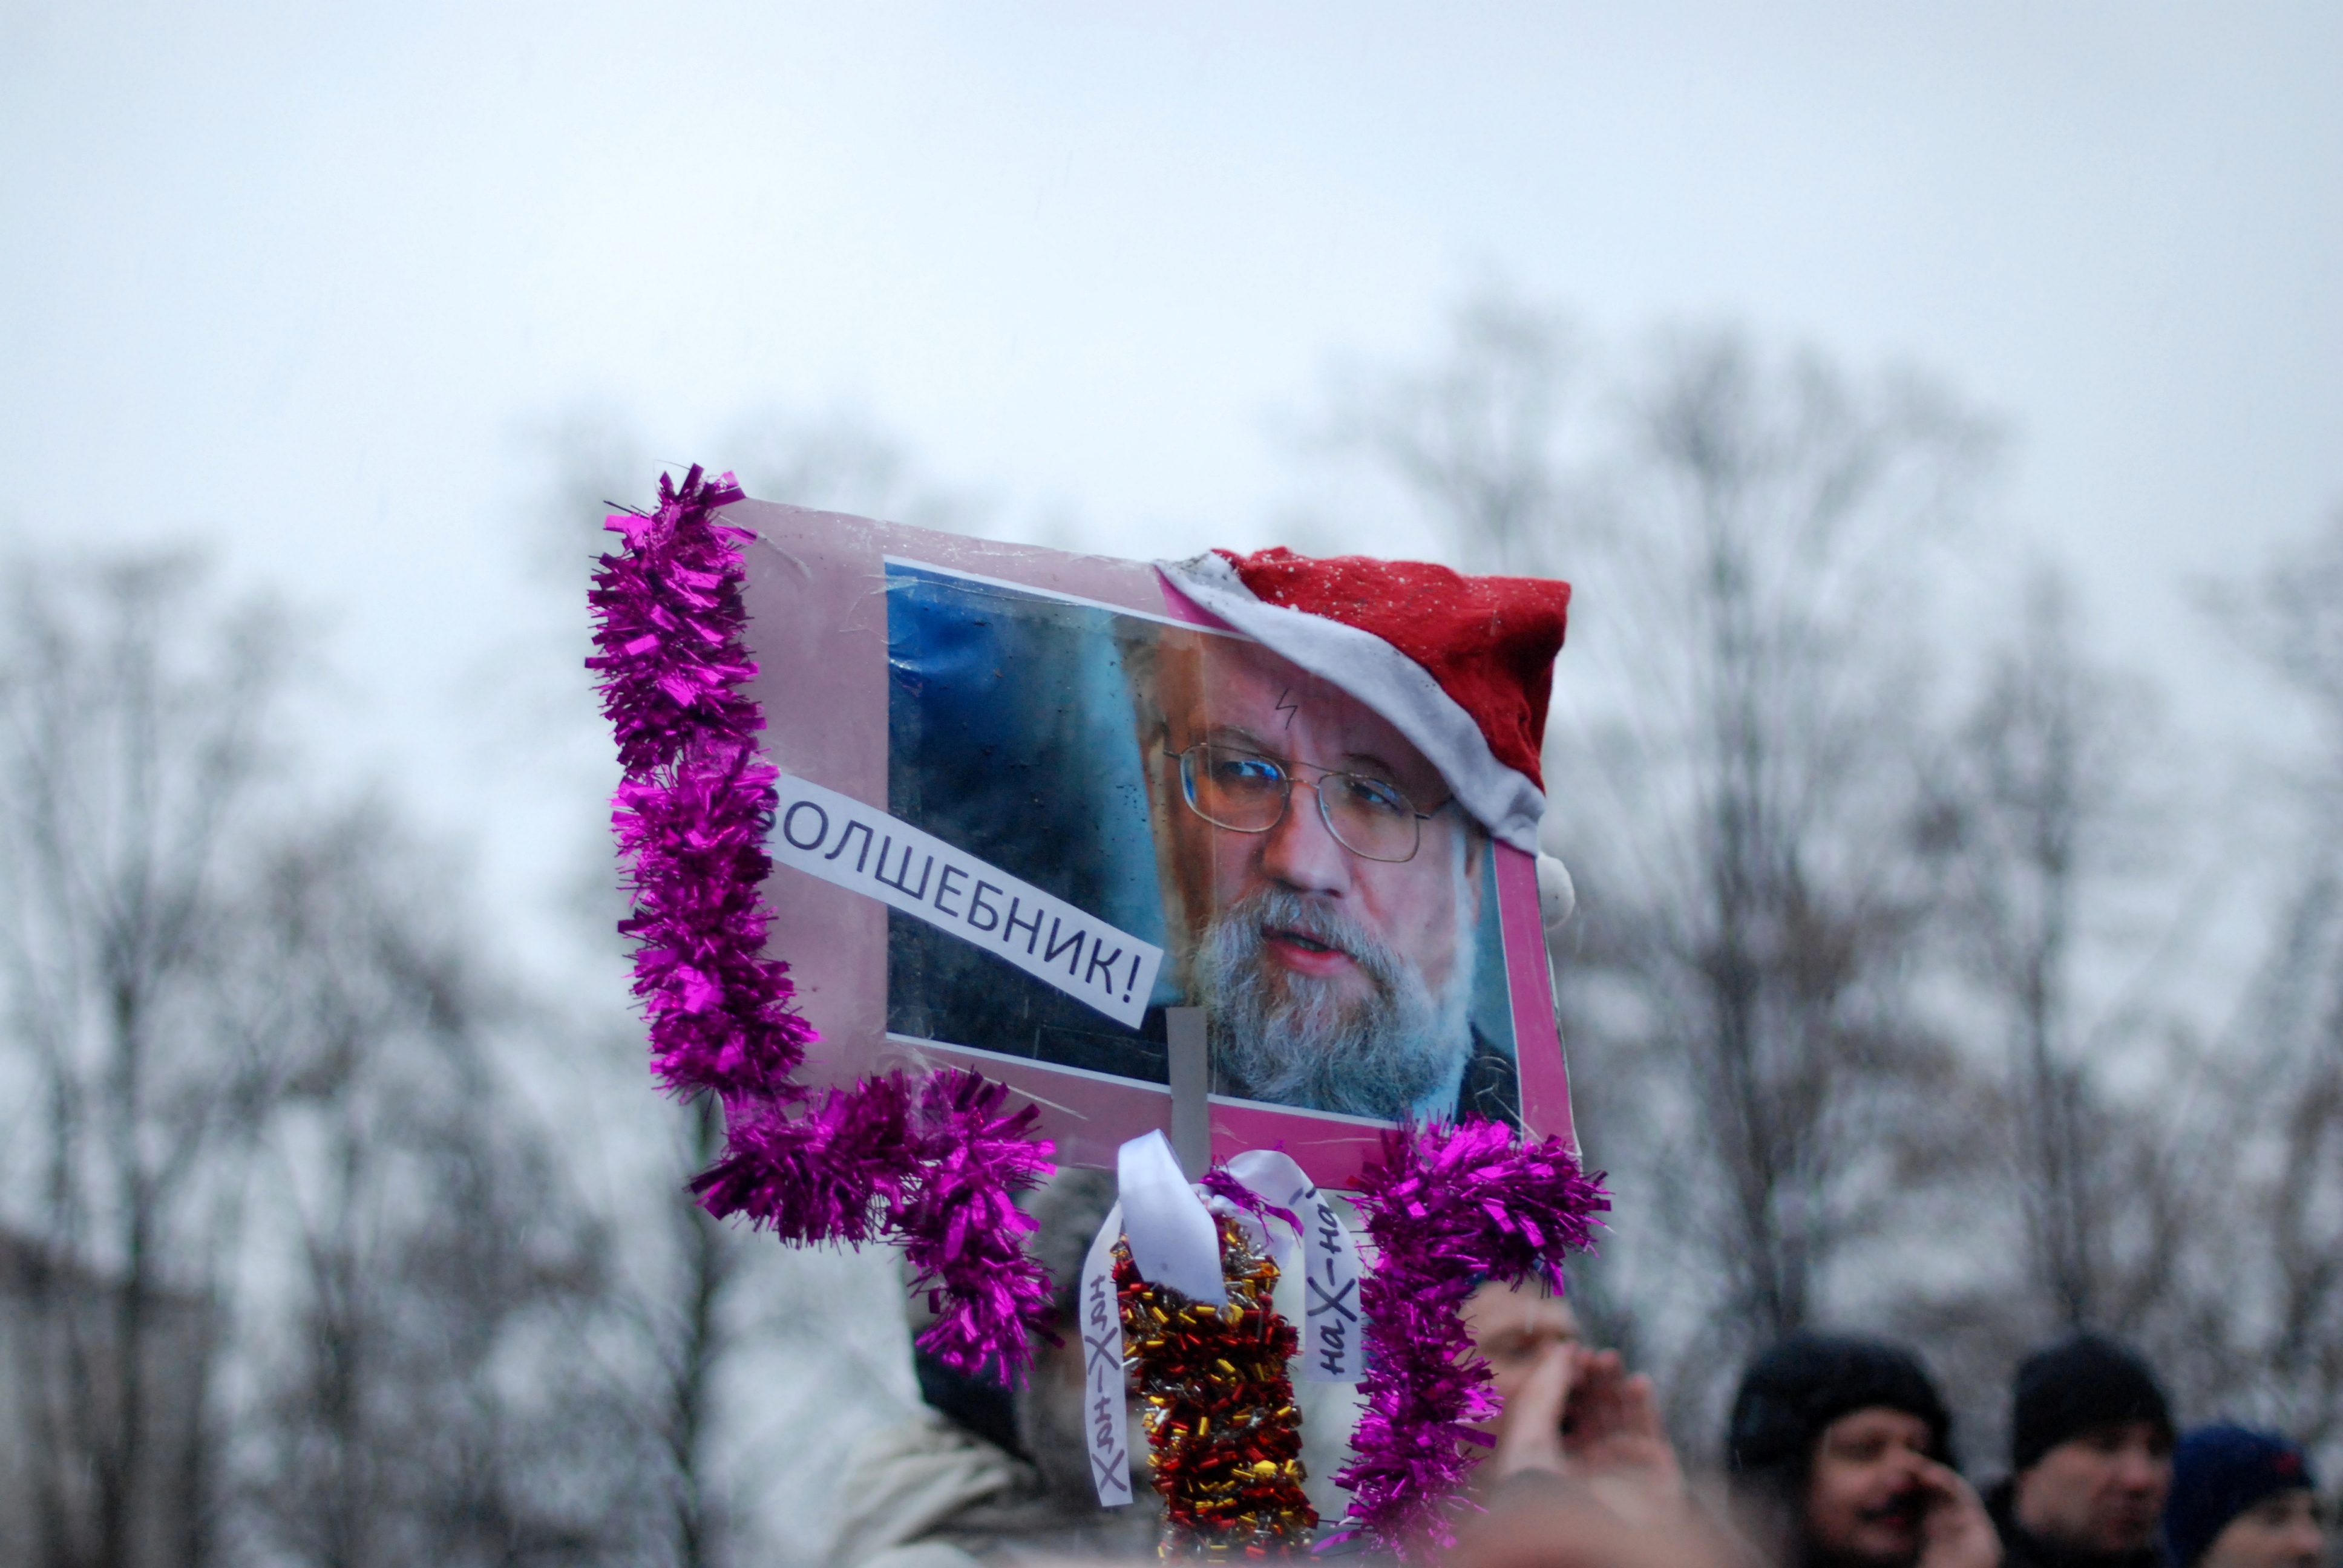
snow, winter, spring, carnival, weather, season, festival